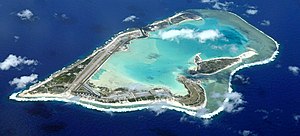
Wake Island / Marshalløernes krav på øen
Luftfoto af Wake Island Atol.
Wake Island er en atol i Stillehavet cirka 3400 km vest for Hawaii. Territoriet har tidligere været kaldt Halcyon Island. Atollen administreres af USA's indenrigsministerium som et uorganiseret, uindlemmet oversøisk territorium og indgår blandt USA's ydre småøer. Territoriet har et totalareal på 7,4 km² og har 150 indbyggere i 2014. Wake Island styres af flyvevåbenet, og alle indbyggere er ansat i enten flyvevåbenet eller hæren. Flyvevåbenet driver en flyvestation og hæren et raketsystem på atollen.